Western painting

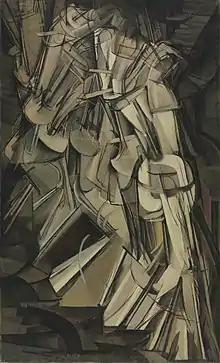
Marcel Duchamp, "Nude Descending a Staircase, No. 2", 1912, Philadelphia Museum of Art

A major force in the turn towards Realism at mid-century was Gustave Courbet, whose unidealized paintings of common people offended viewers accustomed to the conventional subject matter and licked finish of academic art, but inspired many younger artists. The leading Barbizon School painter Jean-François Millet also painted landscapes and scenes of peasant life. Loosely associated with the Barbizon School was Camille Corot, who painted in both a romantic and a realistic vein; his work prefigures Impressionism, as did the paintings of Johan Jongkind and Eugène Boudin (who was one of the first French landscape painters to paint outdoors). Boudin was an important influence on the young Claude Monet, whom in 1857 he introduced to plein air painting.